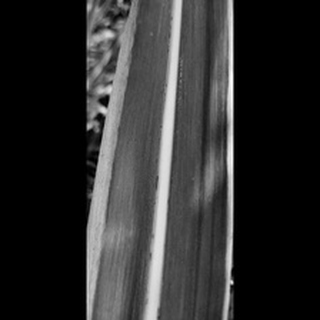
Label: sugarcane_rust